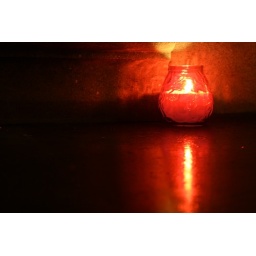
Even the footpath evokes mood in Holland, as the red light from this street candle displays.